North-Eastern Area Command

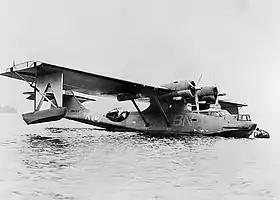
Twin-engined flying boat

NEA's operational headquarters, a reinforced concrete bunker known as Building 81, was completed in May 1942. Located on Green Street, Townsville, at the base of Castle Hill, it was topped with a suburban house to mislead enemy aircraft. The same month, Eastern Area Command was formed, taking control of units in New South Wales and southern Queensland from Southern Area and NEA. This left NEA in command of Nos. 24, 33 and 76 Squadrons, as well as No. 3 Fighter Sector Headquarters, at Townsville; No. 100 Squadron at Cairns; No. 32 Squadron at Horn Island; and Nos. 11, 20 and 75 Squadrons, as well as No. 4 Fighter Sector Headquarters, at Port Moresby. The Japanese raided Townsville four times between 25 and 31 July; most bombs fell in the sea or the hills causing only one casualty, an injured child. NEA's boundaries were fine-tuned on 19 August: a portion of Queensland within the Barkly Tableland and the Haslingden and Heywood districts was assigned to the control of North-Western Area. Lukis handed over command of NEA to Group Captain (later Air Commodore) Harry Cobby on 25 August. By the end of the month, the headquarters staff numbered 684. No. 75 Squadron, replenished after its defence of Port Moresby, and No. 76 Squadron, deployed north from Townsville and also flying Kittyhawks, played what senior Australian Army commanders described as the "decisive" role in the Battle of Milne Bay in New Guinea during August and September 1942. During the battle, Cobby exercised overall command of the RAAF units from NEA headquarters, while their efforts were coordinated on the ground by Group Captain Bill Garing, NEA's senior air staff officer.